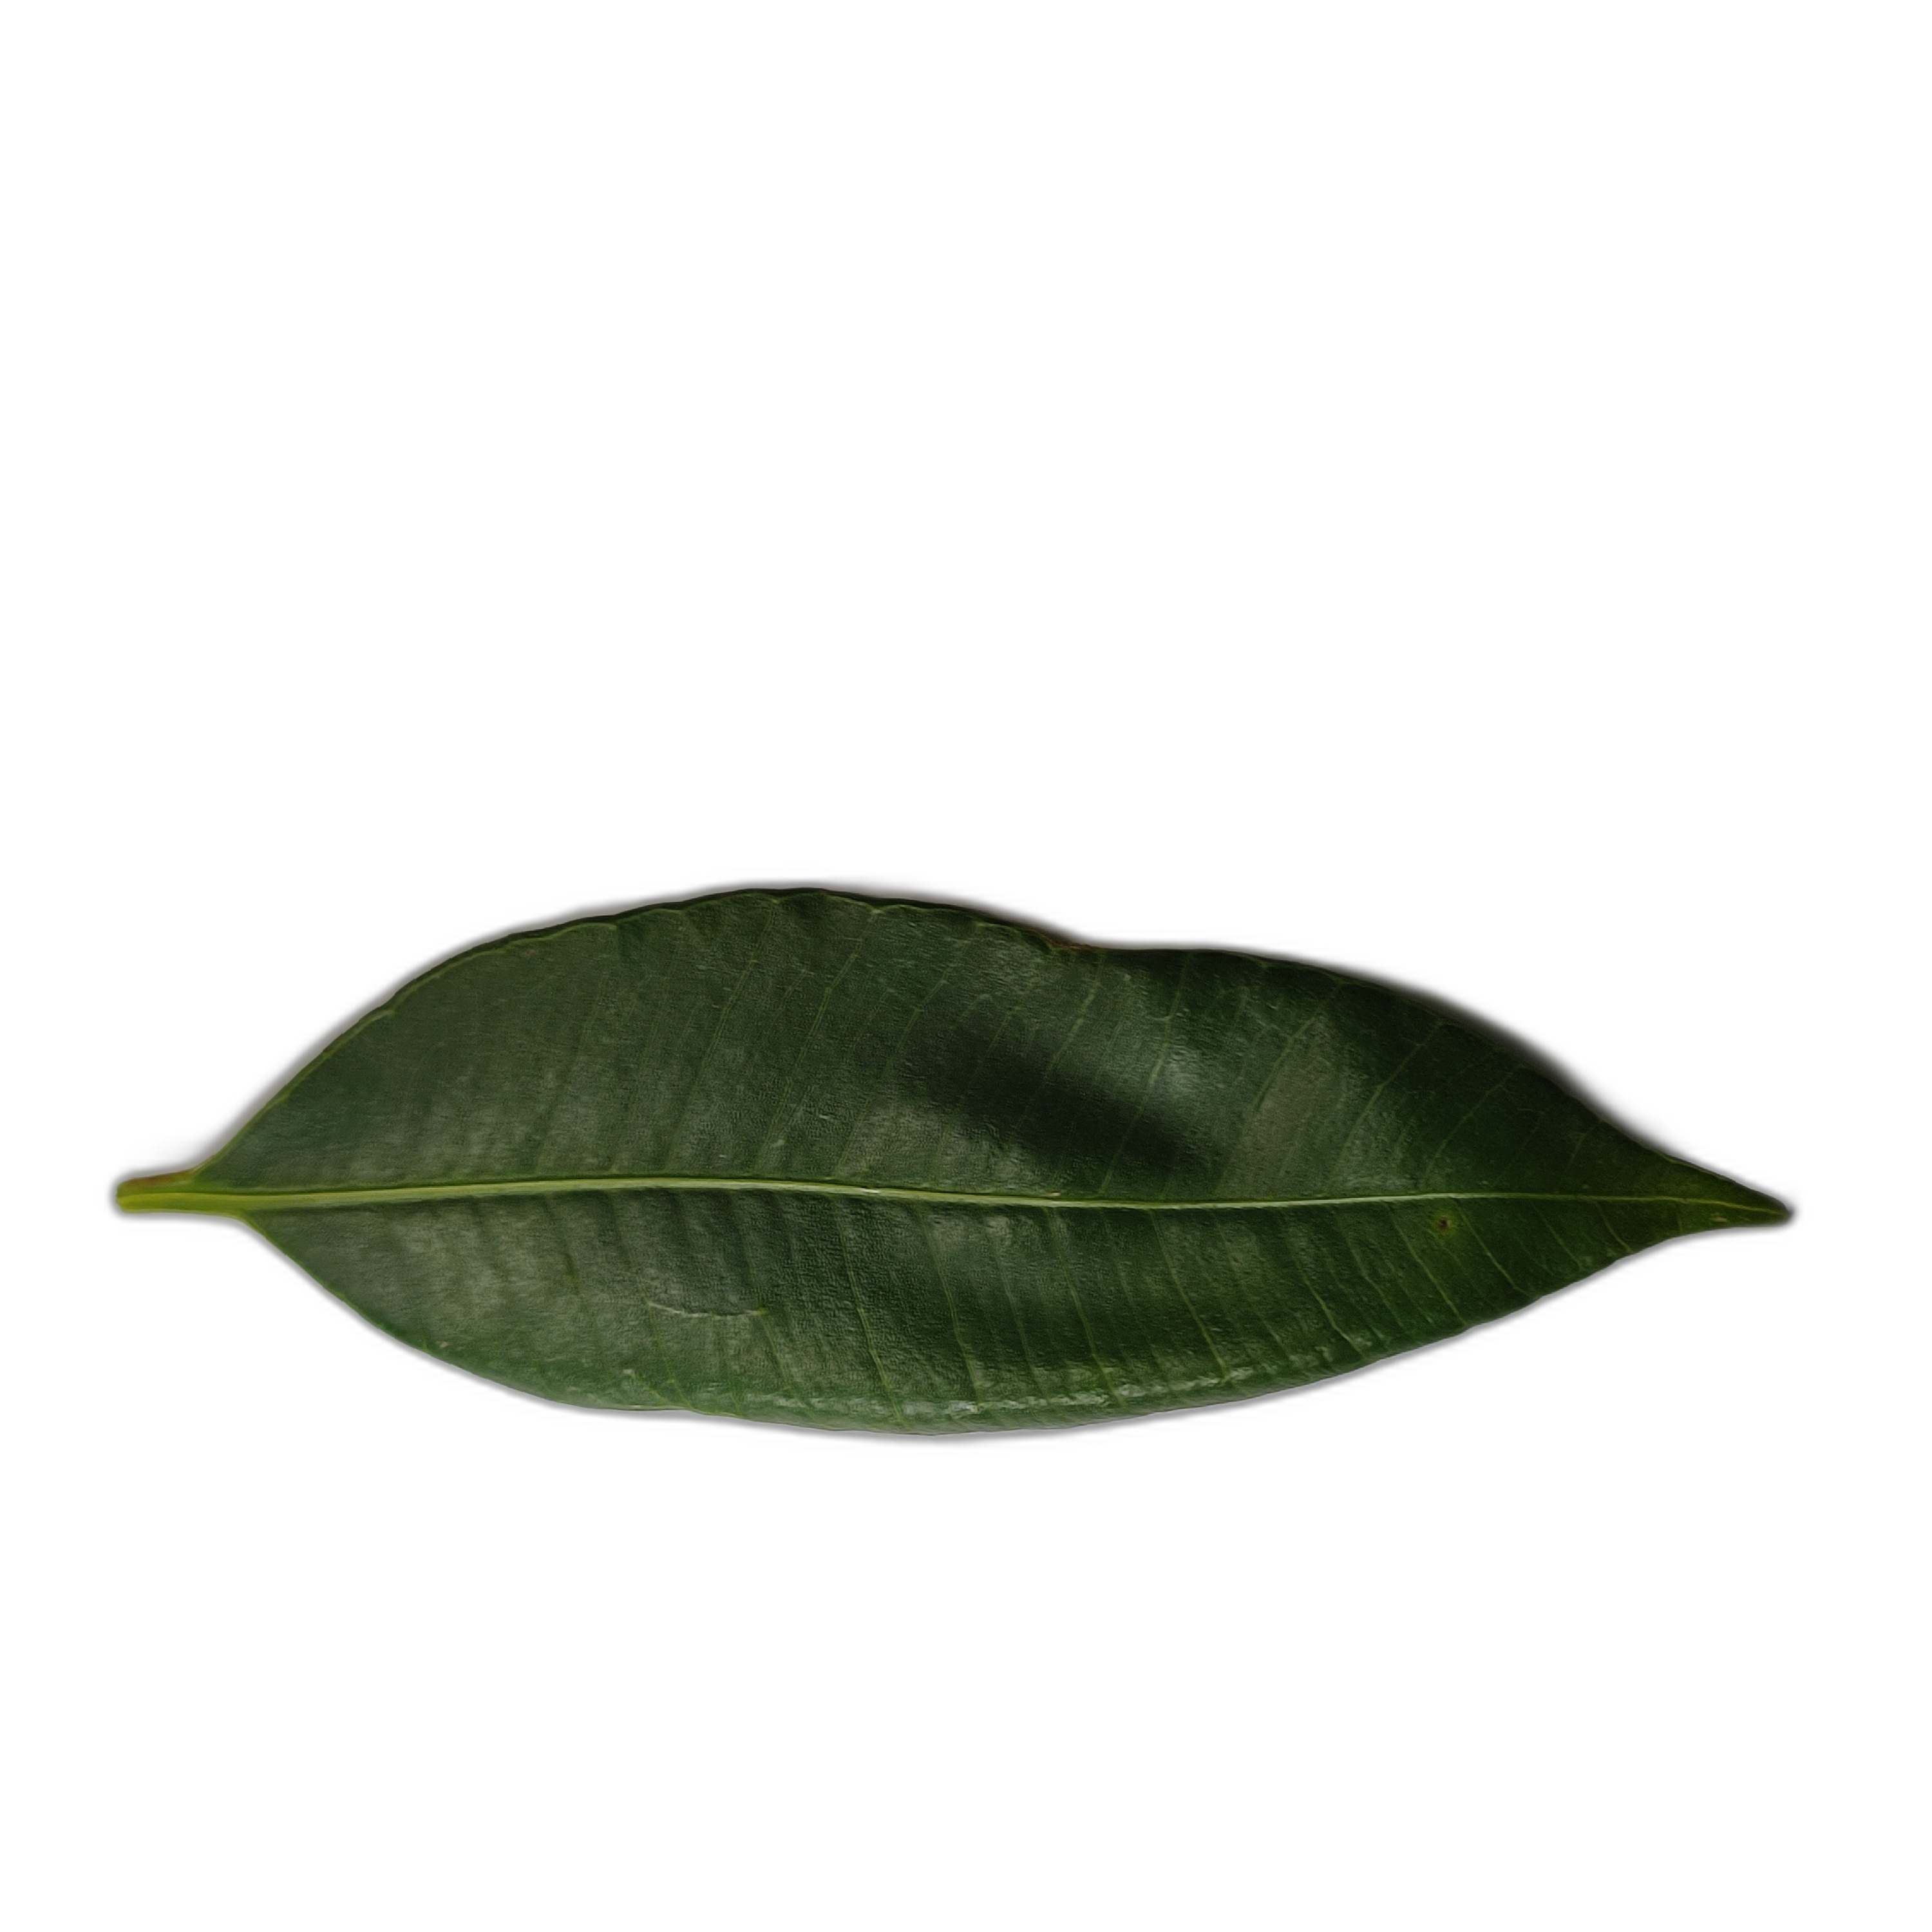
Label: healthy